Monsters vs. Aliens (video game)

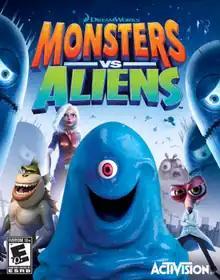
"Monsters vs. Aliens" box art

Monsters vs. Aliens is a 2009 video game based on the film with the same name. The game was released on March 24, 2009 on PlayStation 2, Nintendo DS, Xbox 360, PlayStation 3, Wii, and Microsoft Windows.